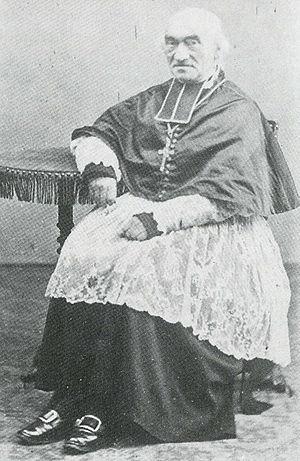
Henri-François Bracq, né le 16 février 1804 à Gand et y décédé le 17 juin 1888, est un prêtre belge du diocèse de Gand, chanoine et professeur d'Écriture sainte. En 1865 il devint le vingt-deuxième évêque de Gand.